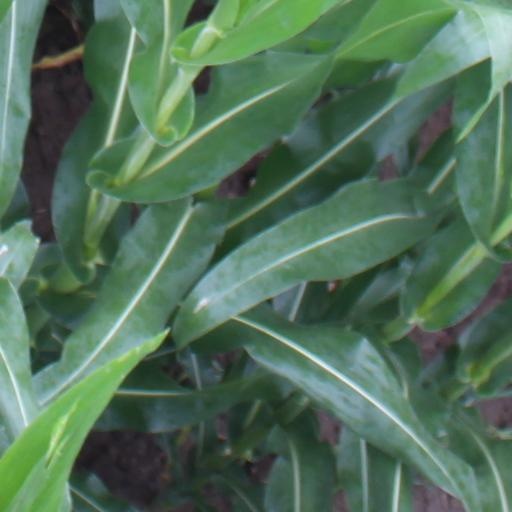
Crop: maize; corn